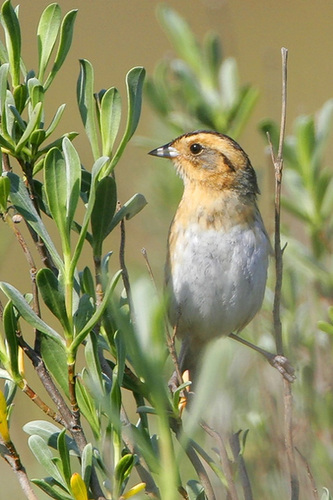
the head of the bird is yellow with a white body.
this is a bird with a white belly and a yellow head and breast.
small bird with yellow throat and grey belly and abdomen, foot and tarsus are grey, crown is black color.
the bird has a black eyering and a brown crown that is light.
this bird has a short beak and orange and white feathers
this bird is yellow and white and has a very short beak.
this bird has wings that are brown and has a white belly
this particular bird has a belly that is white and tan
this bird has a sharp small beak, a orange tinted head with white and grey feathers throughout the body.
this small bird has a white body with a yellowish-brown head, gray cheek patches, and brown eyebrows.
Species: Nelson Sharp Tailed Sparrow